Calendula officinalis

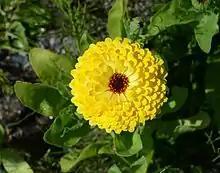
A double-flowered cultivar

Numerous cultivars have been selected to showcase a wide range of variations, spanning from pale yellow to orange-red, and with 'double' or 'semi-double' flowerheads with ray florets replacing some or all of the disc florets. Examples include 'Alpha' (deep orange), 'Jane Harmony', 'Sun Glow' (bright yellow), 'Lemon' (pale yellow), 'Orange Prince' (orange), 'Indian Prince' (dark orange-red), 'Pink Surprise' (double, with inner florets darker than outer florets), 'Green-heart Gold' (double, bright yellow), 'Apricot Pygmy' (double light peach) and 'Chrysantha' (yellow, double). Additionally, the cultivar 'Variegata' boasts yellow variegated leaves.